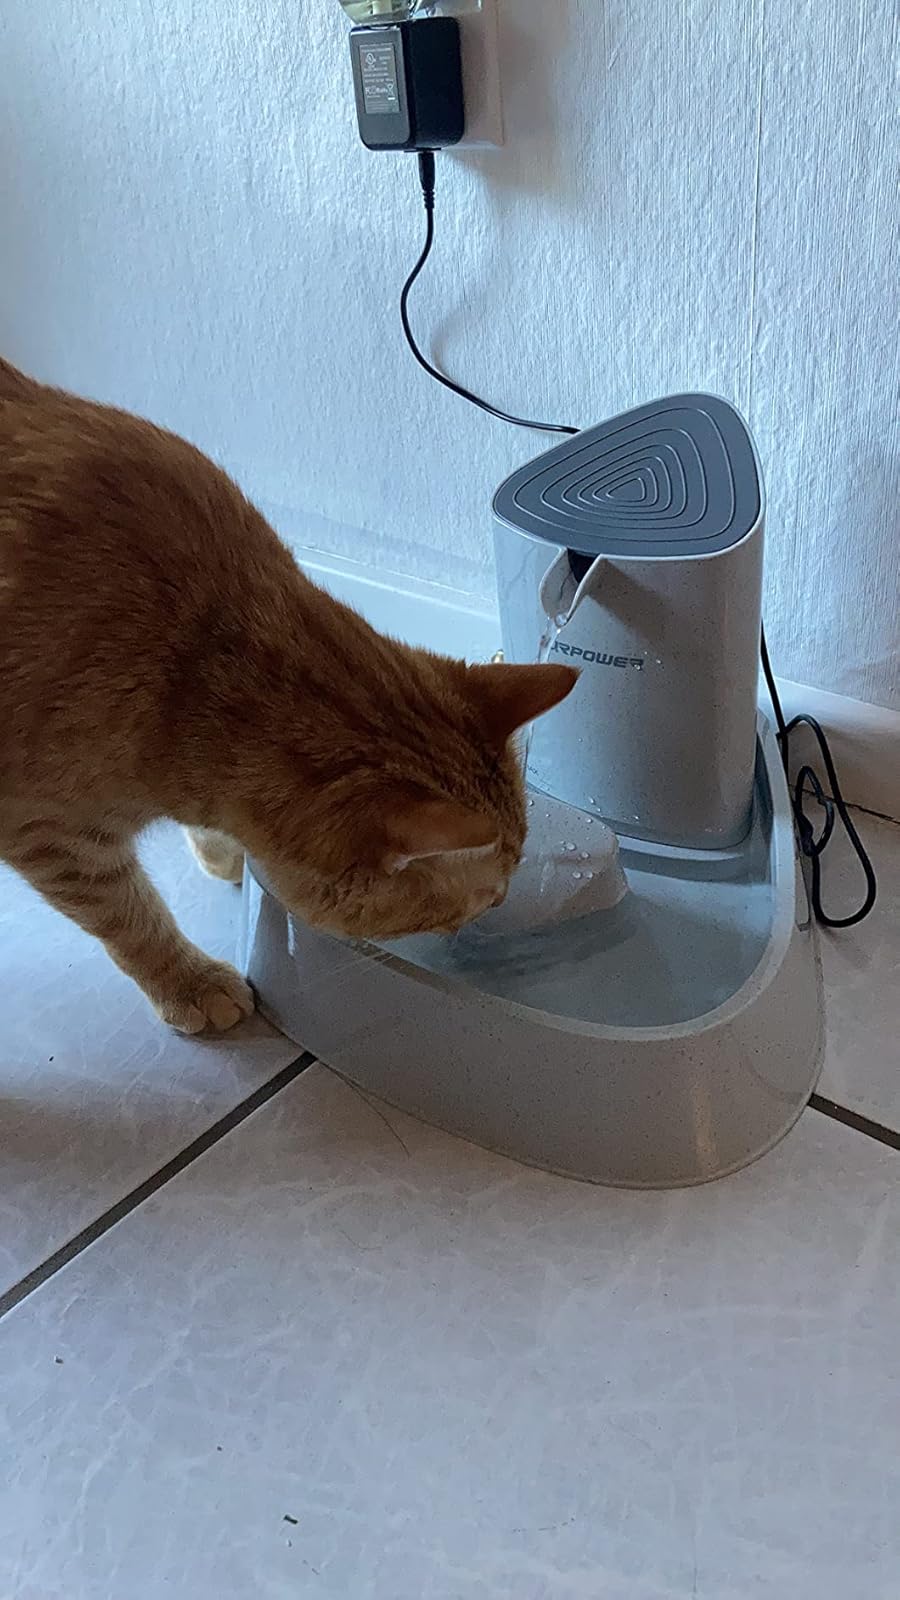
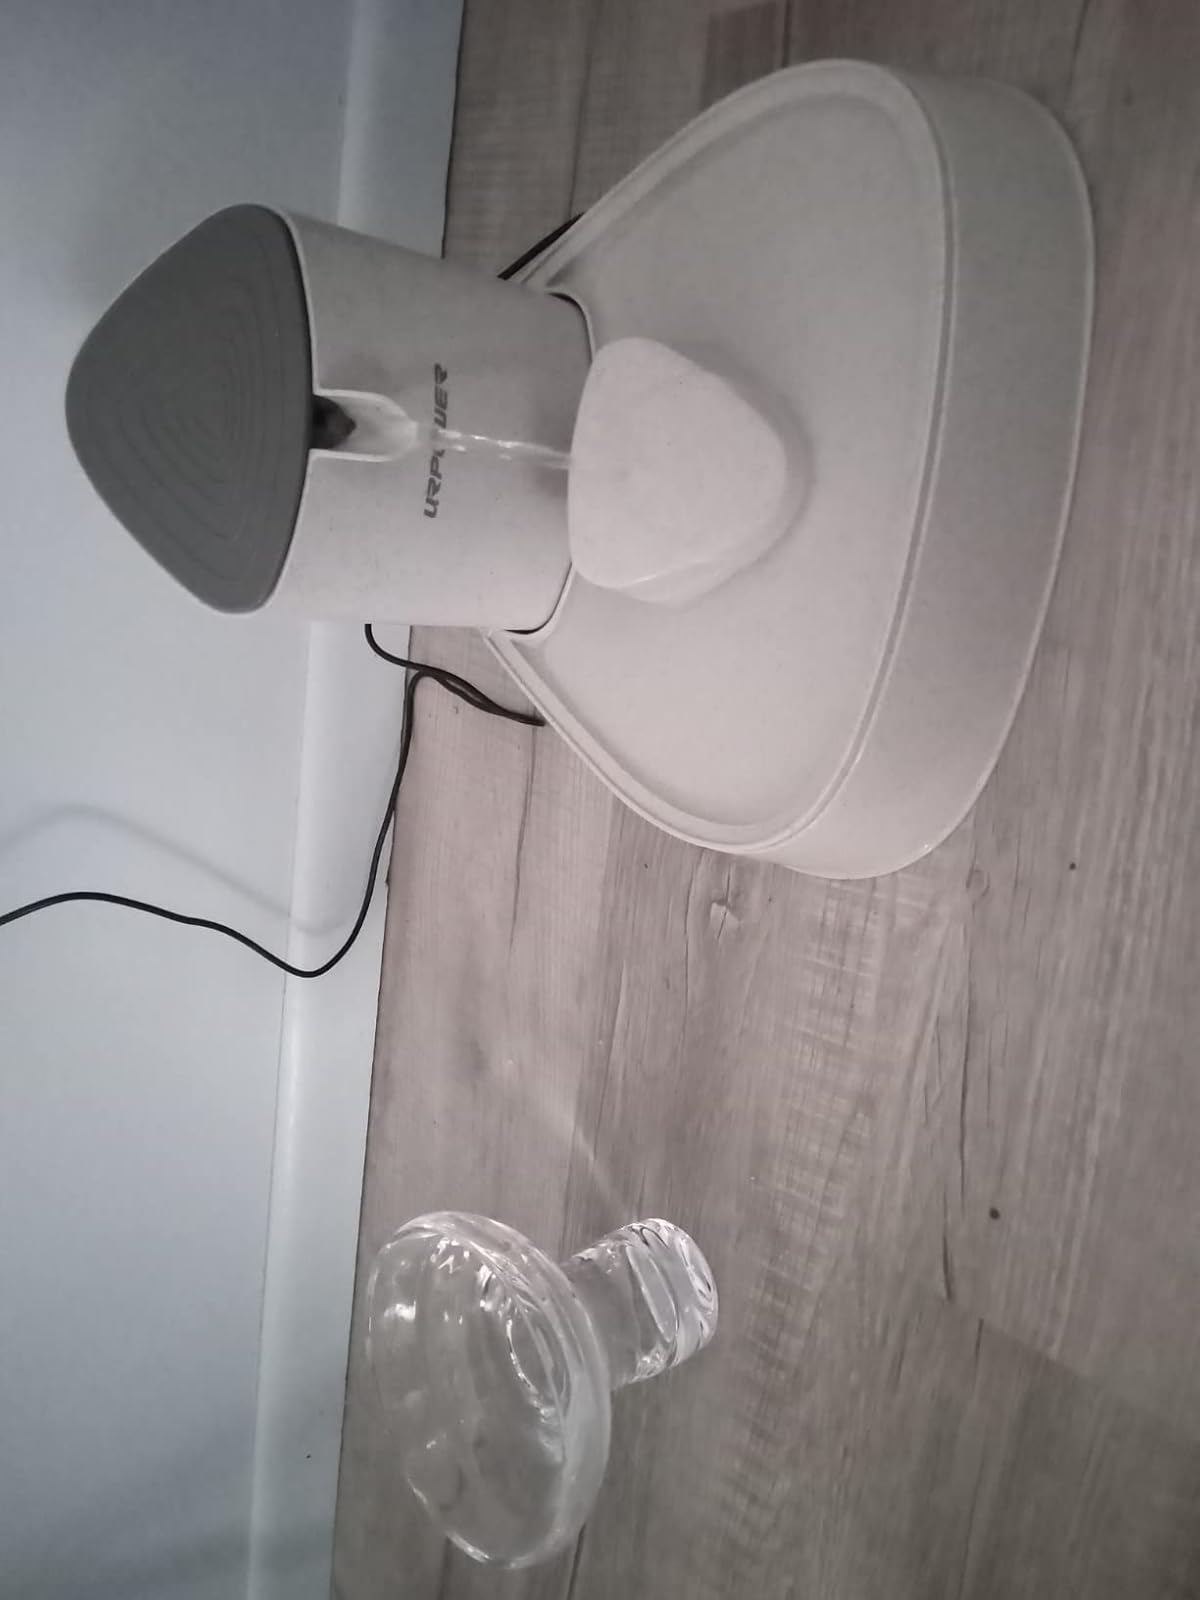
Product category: items_bowl
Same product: yes